St. Paul's Methodist Episcopal Church (Hartford, Connecticut)

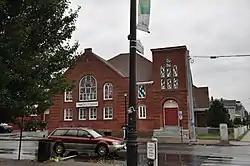

St. Paul's Methodist Episcopal Church, known more recently as the Templo Sion Pentecostal Church, is a historic church at 1886-1906 Park Street in Hartford, Connecticut, United States. Built in 1900, it is a good example of Romanesque Revival design. It was built for a working-class congregation to a design by the nationally known church architect George W. Kramer, proponent of the Akron plan of church interiors, which this one follows. The church was added to the National Register of Historic Places in 1984.